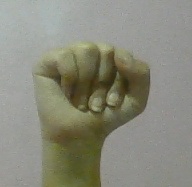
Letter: saad